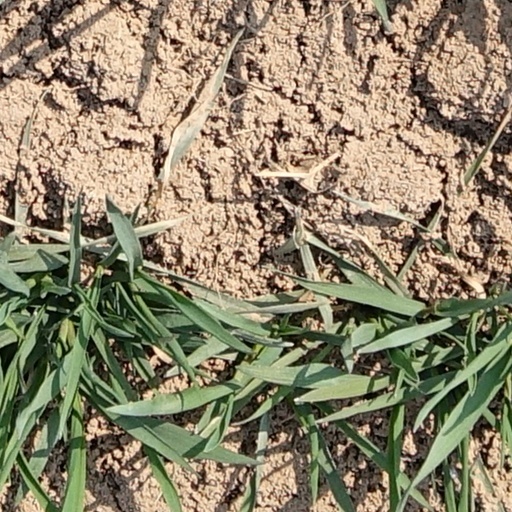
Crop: wheat